London Underground 1972 Stock

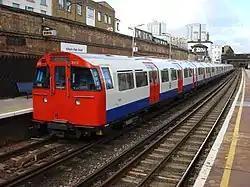
1972 Tube Stock at Kilburn High Road

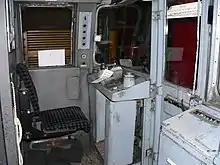
1972 Mark 1 stock cab

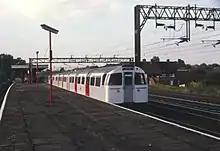
1972 Mark II stock in its original form at South Kenton

In the late 1990s, the Labour government initiated a public–private partnership (PPP) to reverse years of underinvestment in London Underground. Under the PPP contract, Metronet (the private consortium responsible for the Bakerloo line) would order new rolling stock for the Bakerloo line. This would take place following the delivery of 2009 Stock and S Stock trains, with an order for 24 new Bakerloo line trains. These would have entered service by 2019. However, Metronet collapsed in 2007 after cost overruns, and the PPP ended in 2010.